J. Jayalalithaa filmography

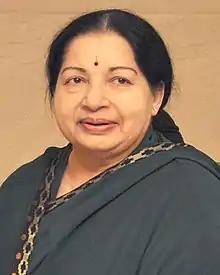
J. Jayalalithaa in 2015

This is the filmography of the late Indian actress and former Tamil Nadu chief minister J. Jayalalithaa who acted in over 140 films including Tamil, Telugu, Kannada, Hindi, Malayalam and English.